Tongchuan Church

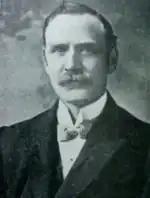
Isaac Mason

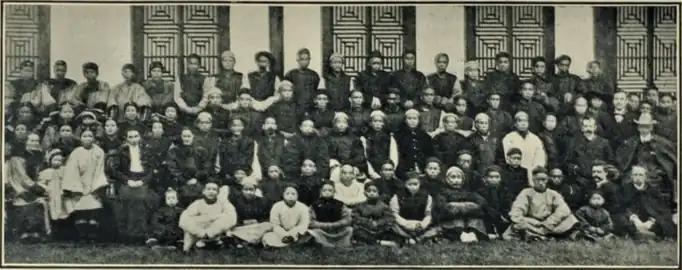
Missionaries and native Christians gathered outside Tongchuan Meeting House for the visit of the deputation, 1904.

In 1899, Isaac Mason and his mission group were appointed by FFMA to live at Tongchuan, where they took up residence early in 1900. They opened a dispensary and held meetings for worship in a very dilapidated chapel made out of unused small rooms. Mason founded the first Friends meeting house at High Well Street (now Back North Street), which was later transferred along with the mission station to a place called Xiaowan. They subsequently opened a girls' school and a hospital, in addition to an already established boys' school. In 1921, the church was expanded to include four wooden buildings, covering an area of 210 square metres, nine attached houses totaling more than 300 square metres, and a small wooden building designed in Western style.